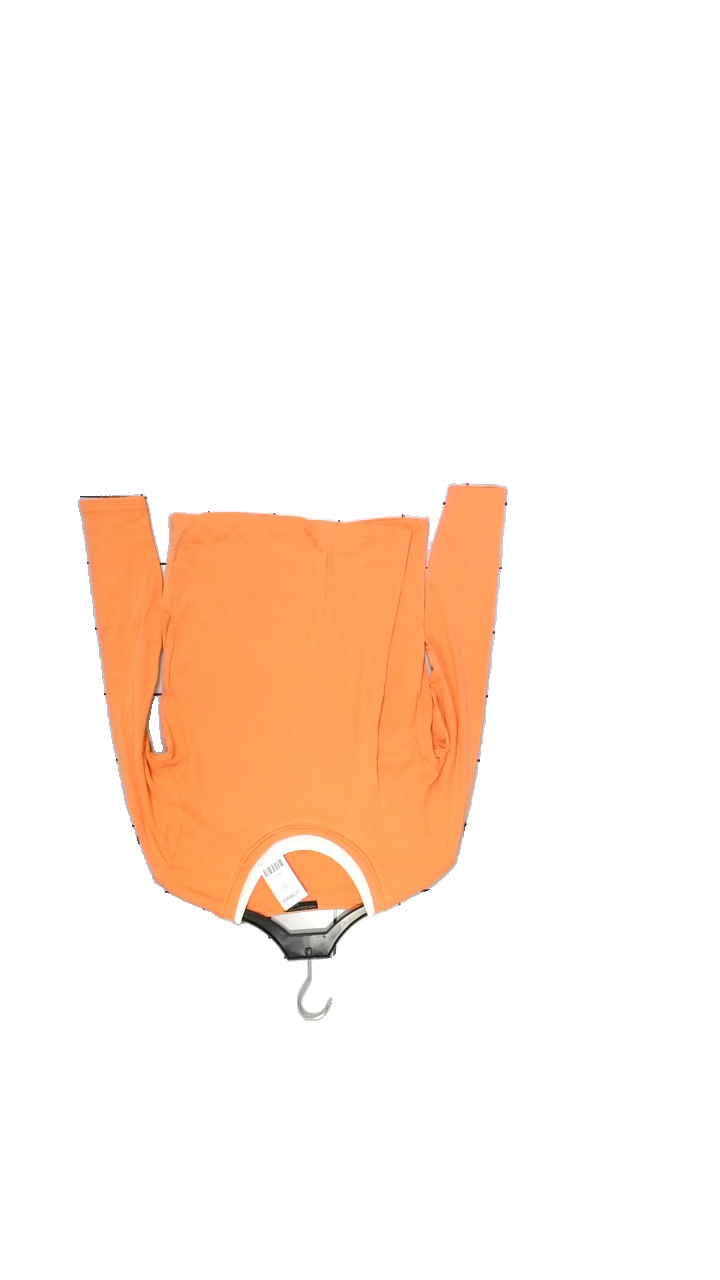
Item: Sweater (Ladies)
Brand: Cpm
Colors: Orange, White
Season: All
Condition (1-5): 3
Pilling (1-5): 3
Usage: Reuse
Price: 50-100